We Got It Made

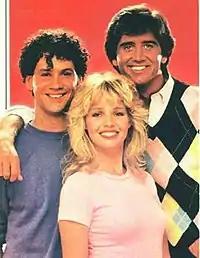
"We Got it Made" first-season cast photo featuring Villard, Copley and McCoy.

Notable guest stars included Elaine Joyce (as Mickey's mother), Edie McClurg, Julie Brown, Scatman Crothers, Alice Ghostley, Richard Paul, Billie Bird, Joel Brooks, Jack Bannon, Peggy Pope, and Jean Kasem.